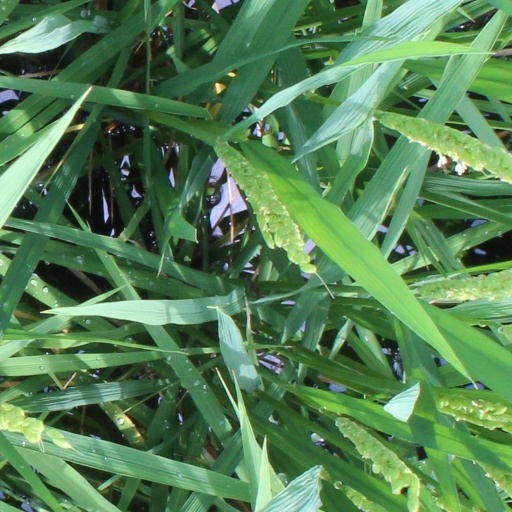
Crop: rice